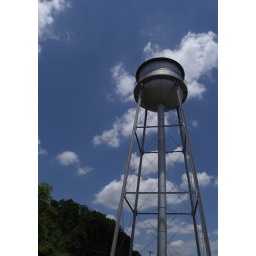
Old, Acme McCrary Textile Mills water tower against blue skies and fluffy high clouds.In Ramseur, North Carolina, Randolph county